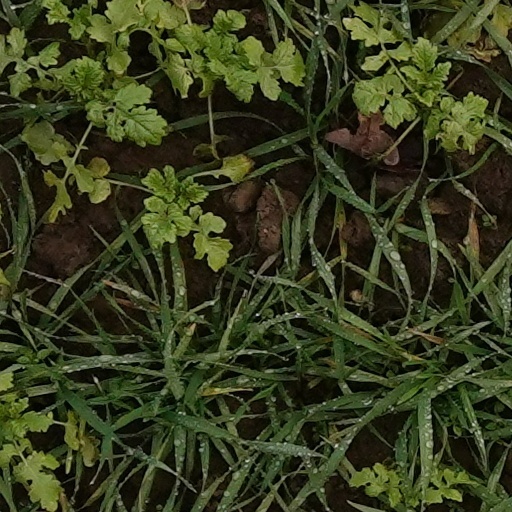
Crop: wheat